Coffee Shop (TV series)

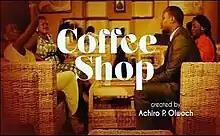
"Coffee Shop" poster

The Coffee Shop is a Ugandan drama television series written by Patricia Achiro Olwoch directed by Mukeera Dennis Josiah. The first season premiered on Urban TV Uganda on 1 December 2015 and aired Sundays at 7 pm. The second season premiered on Urban TV Uganda on 8 January 2017. The series was awarded Best TV Series 2016 at UFF2016.